Pope Urban II

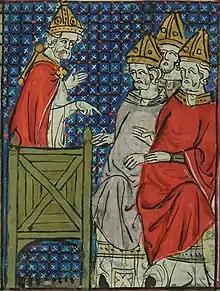
Urban at Clermont (14th century miniature)

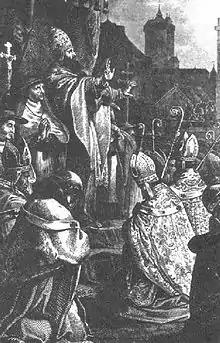
Pope Urban II preaching the First Crusade at the Council of Clermont

Urban II's movement took its first public shape at the Council of Piacenza, where, in March 1095, Urban II received an ambassador from the Byzantine Emperor Alexios I Komnenos asking for help against the Turkish tribes who had taken over most of formerly Byzantine Anatolia. The Council of Clermont met, attended by numerous Italian, Burgundian, and French bishops. All of the sessions except the final one took place either in the Clermont-Ferrand Cathedral or in the suburban church of Notre-Dame-du-Port.